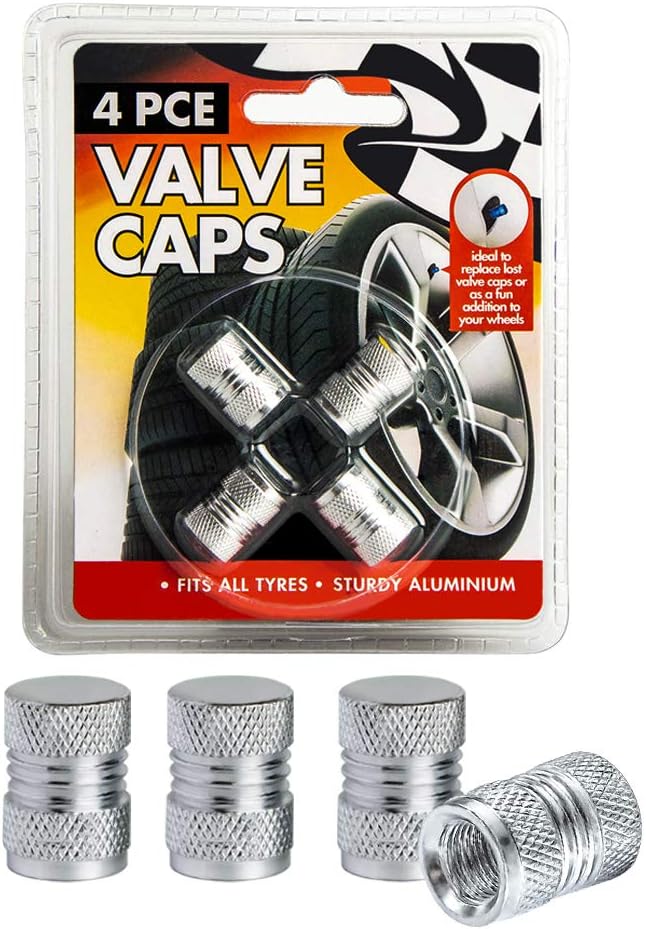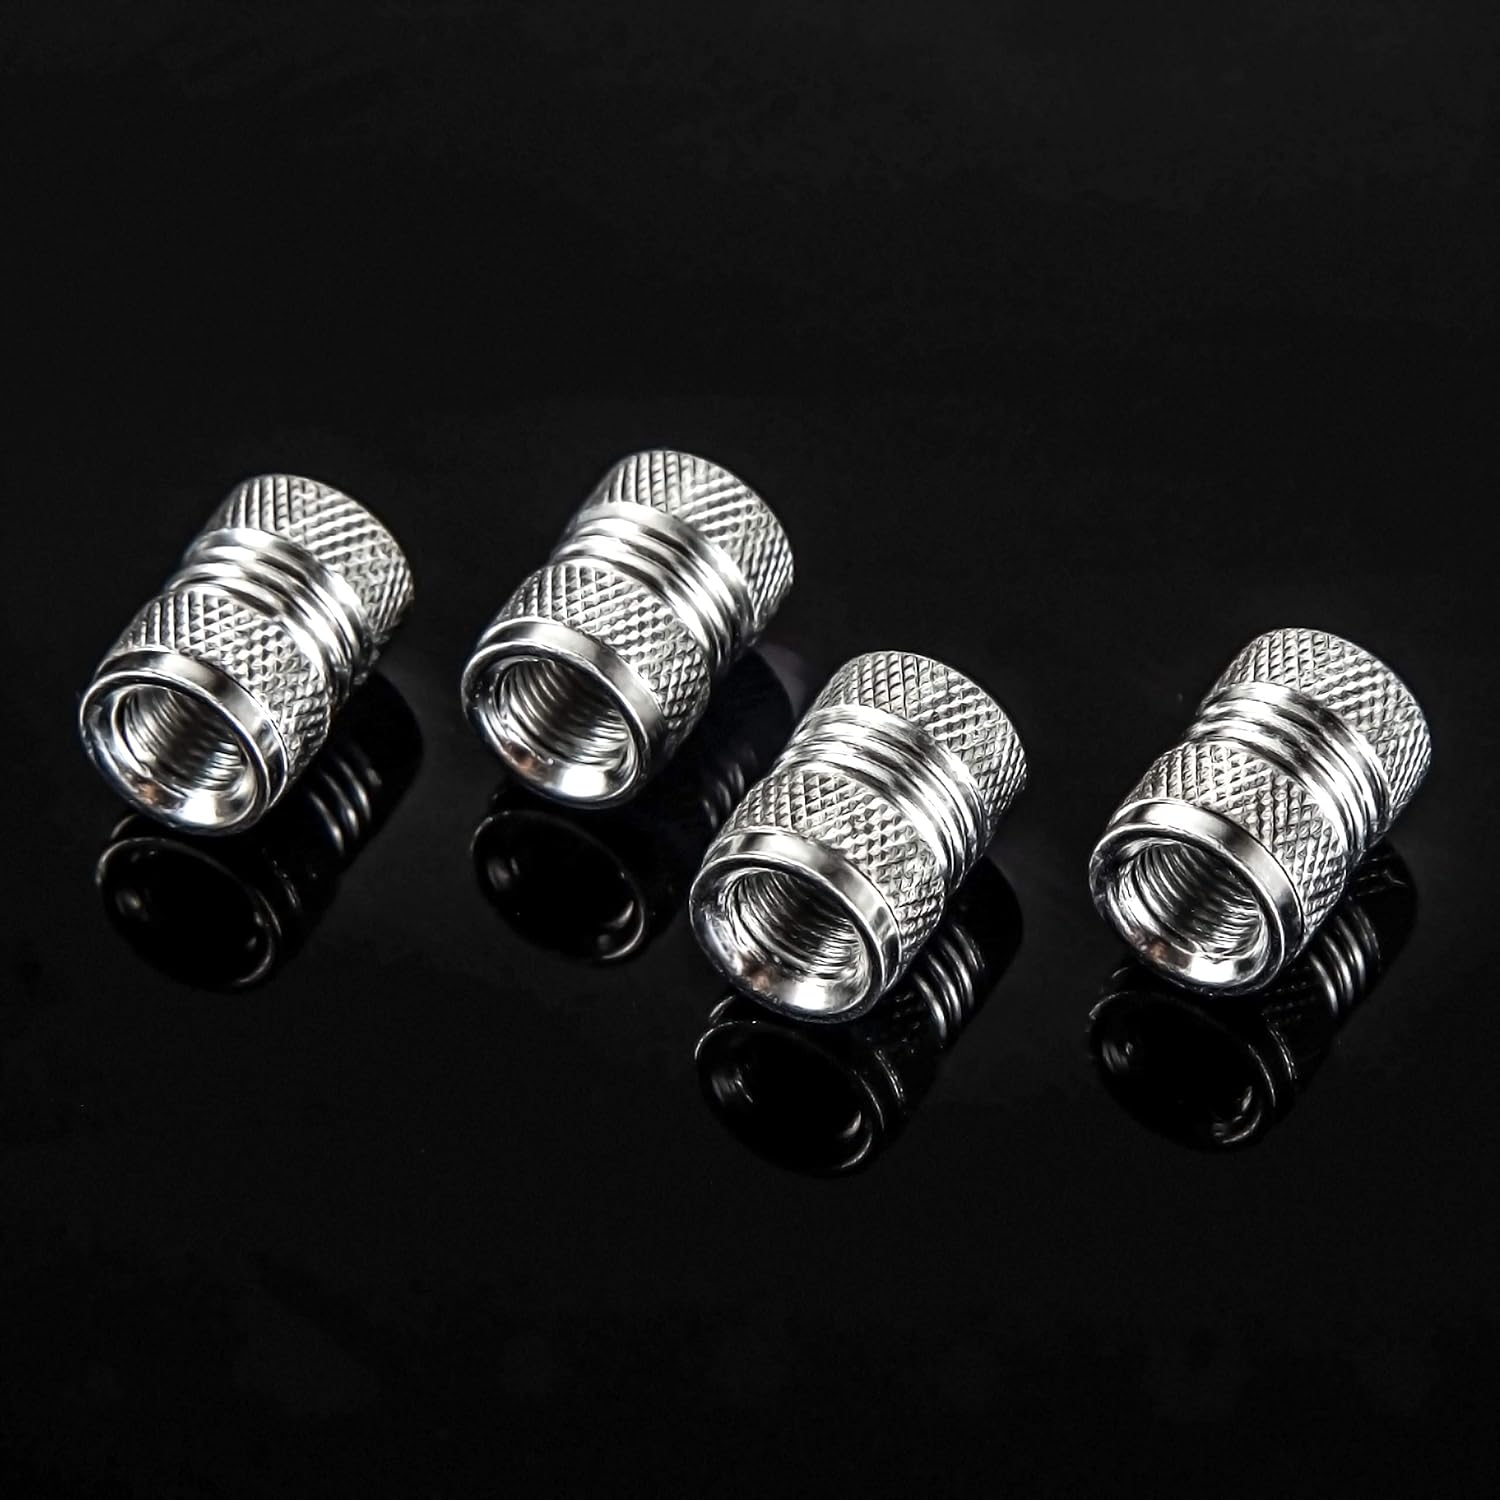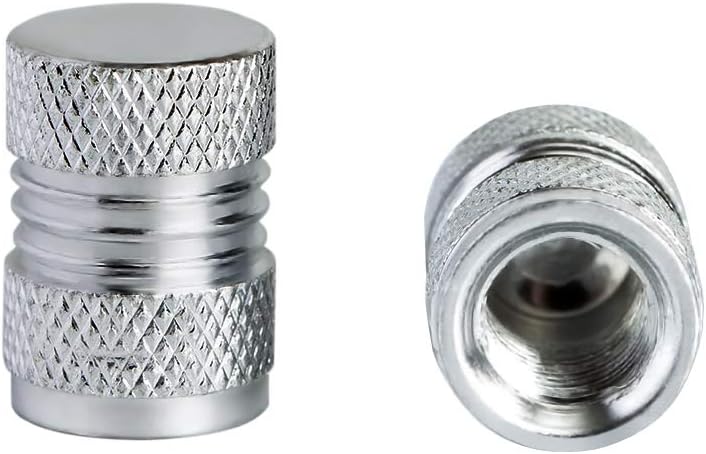
you you Aluminum Bike Tire Valve Caps, 4 PCS Car Bike Stem Wheel Tyre Dust-Proof Caps? Anodized Universal Covers Suits All American Cars?Bicycle and Trucks Multicolor (Silver)
Category: Automotive
SUNLAKE Premium Aluminum Tire Valve Stem Caps Details: Anodized Aluminum Tire Valve Stem Caps to resist rust and corrosion Barrel Shape Design Heavy-Duty Metal Durability Rubber O-Ring Gasket Seal Airtight, Leakproof, Dust Resistant All-Weather Reliability
Features: Multipurpose：Universal Tire Valve Stem Covers for Cars, SUVs, Bike and Bicycle, Trucks, Motorcycles, Heavy-Duty, Airtight Seal, Screw-On, Easy-Grip Use | Easy to install: installation only need screws it onto tire valve stem; It is also easy to install or remove when you want to check the air pressure | Premium Material: The valve cap is made of premium Aluminum, colorful tire valve stem caps for all valve stems, U.S.standard and high quality is guaranteed | Universal size: each valve caps size is 17 x 11 mm/ 0.67 x 0.43 inch; fits for most cars, Strong, Dustproof, more durable. | 100% GUARANTEE-If you're looking for A high-performance Tire Valve Stem Caps, ORDER NOW, We are here to make YOU happy! 100% Satisfaction Guarantee!